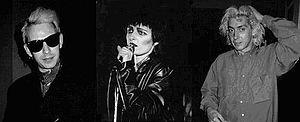
The Cure [ðə ˈkjʊə] est un groupe de rock britannique, originaire de Crawley, dans le Sussex de l'Ouest, en Angleterre. Formé en 1978, le groupe comprend actuellement Robert Smith au chant et à la guitare, Roger O'Donnell aux claviers, Simon Gallup à la basse, Reeves Gabrels à la guitare et Jason Cooper à la batterie. Robert Smith est la figure emblématique du groupe. Seul membre présent depuis son origine, il en est le parolier et le principal compositeur. En plus d'en être le chanteur et guitariste, il joue également des claviers et de la basse.
Siouxsie and the Banshees est un groupe de rock alternatif britannique, originaire de Londres, en Angleterre, formé en 1976 par Siouxsie Sioux et Steven Severin. Initialement associés à la scène punk anglaise, Siouxsie and the Banshees ont rapidement su évoluer pour créer « une forme de discorde post-punk remplie d'expérimentation rythmique et sonore ». The Times cite le groupe comme « un des aventuriers musicaux les plus audacieux et les plus intransigeants de la période post-punk ».